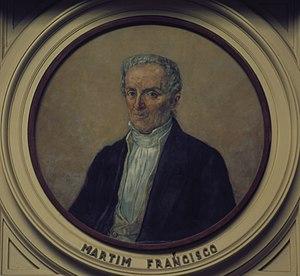
Martim Francisco Ribeiro de Andrada est né le 19 avril 1775, à Santos, au Brésil, et décédé dans cette même ville le 23 février 1844. C'est un homme politique brésilien.